Neufahrn bei Freising station

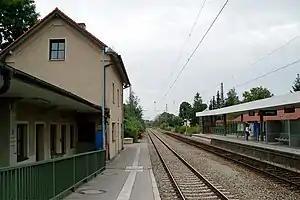
2008

Neufahrn (bei Freising) station is located in the town of Neufahrn bei Freising in the German state of Bavaria and is served by the Munich S-Bahn.